Notocrypta curvifascia

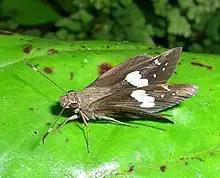

The larval host plants include members of the Zingiberaceae and Musaceae families such as "Alpinia japonica", "Alpinia zerumbet", "Curcuma decipiens", "Costus speciosus", "Curcuma longa", "Globba marantina", "Musa acuminata × balbisiana", "Zingiber casumunar", "Zingiber odoriferum", "Zingiber officinale". Other plants include "Hedychium" species and "Zingiber zerumbet".